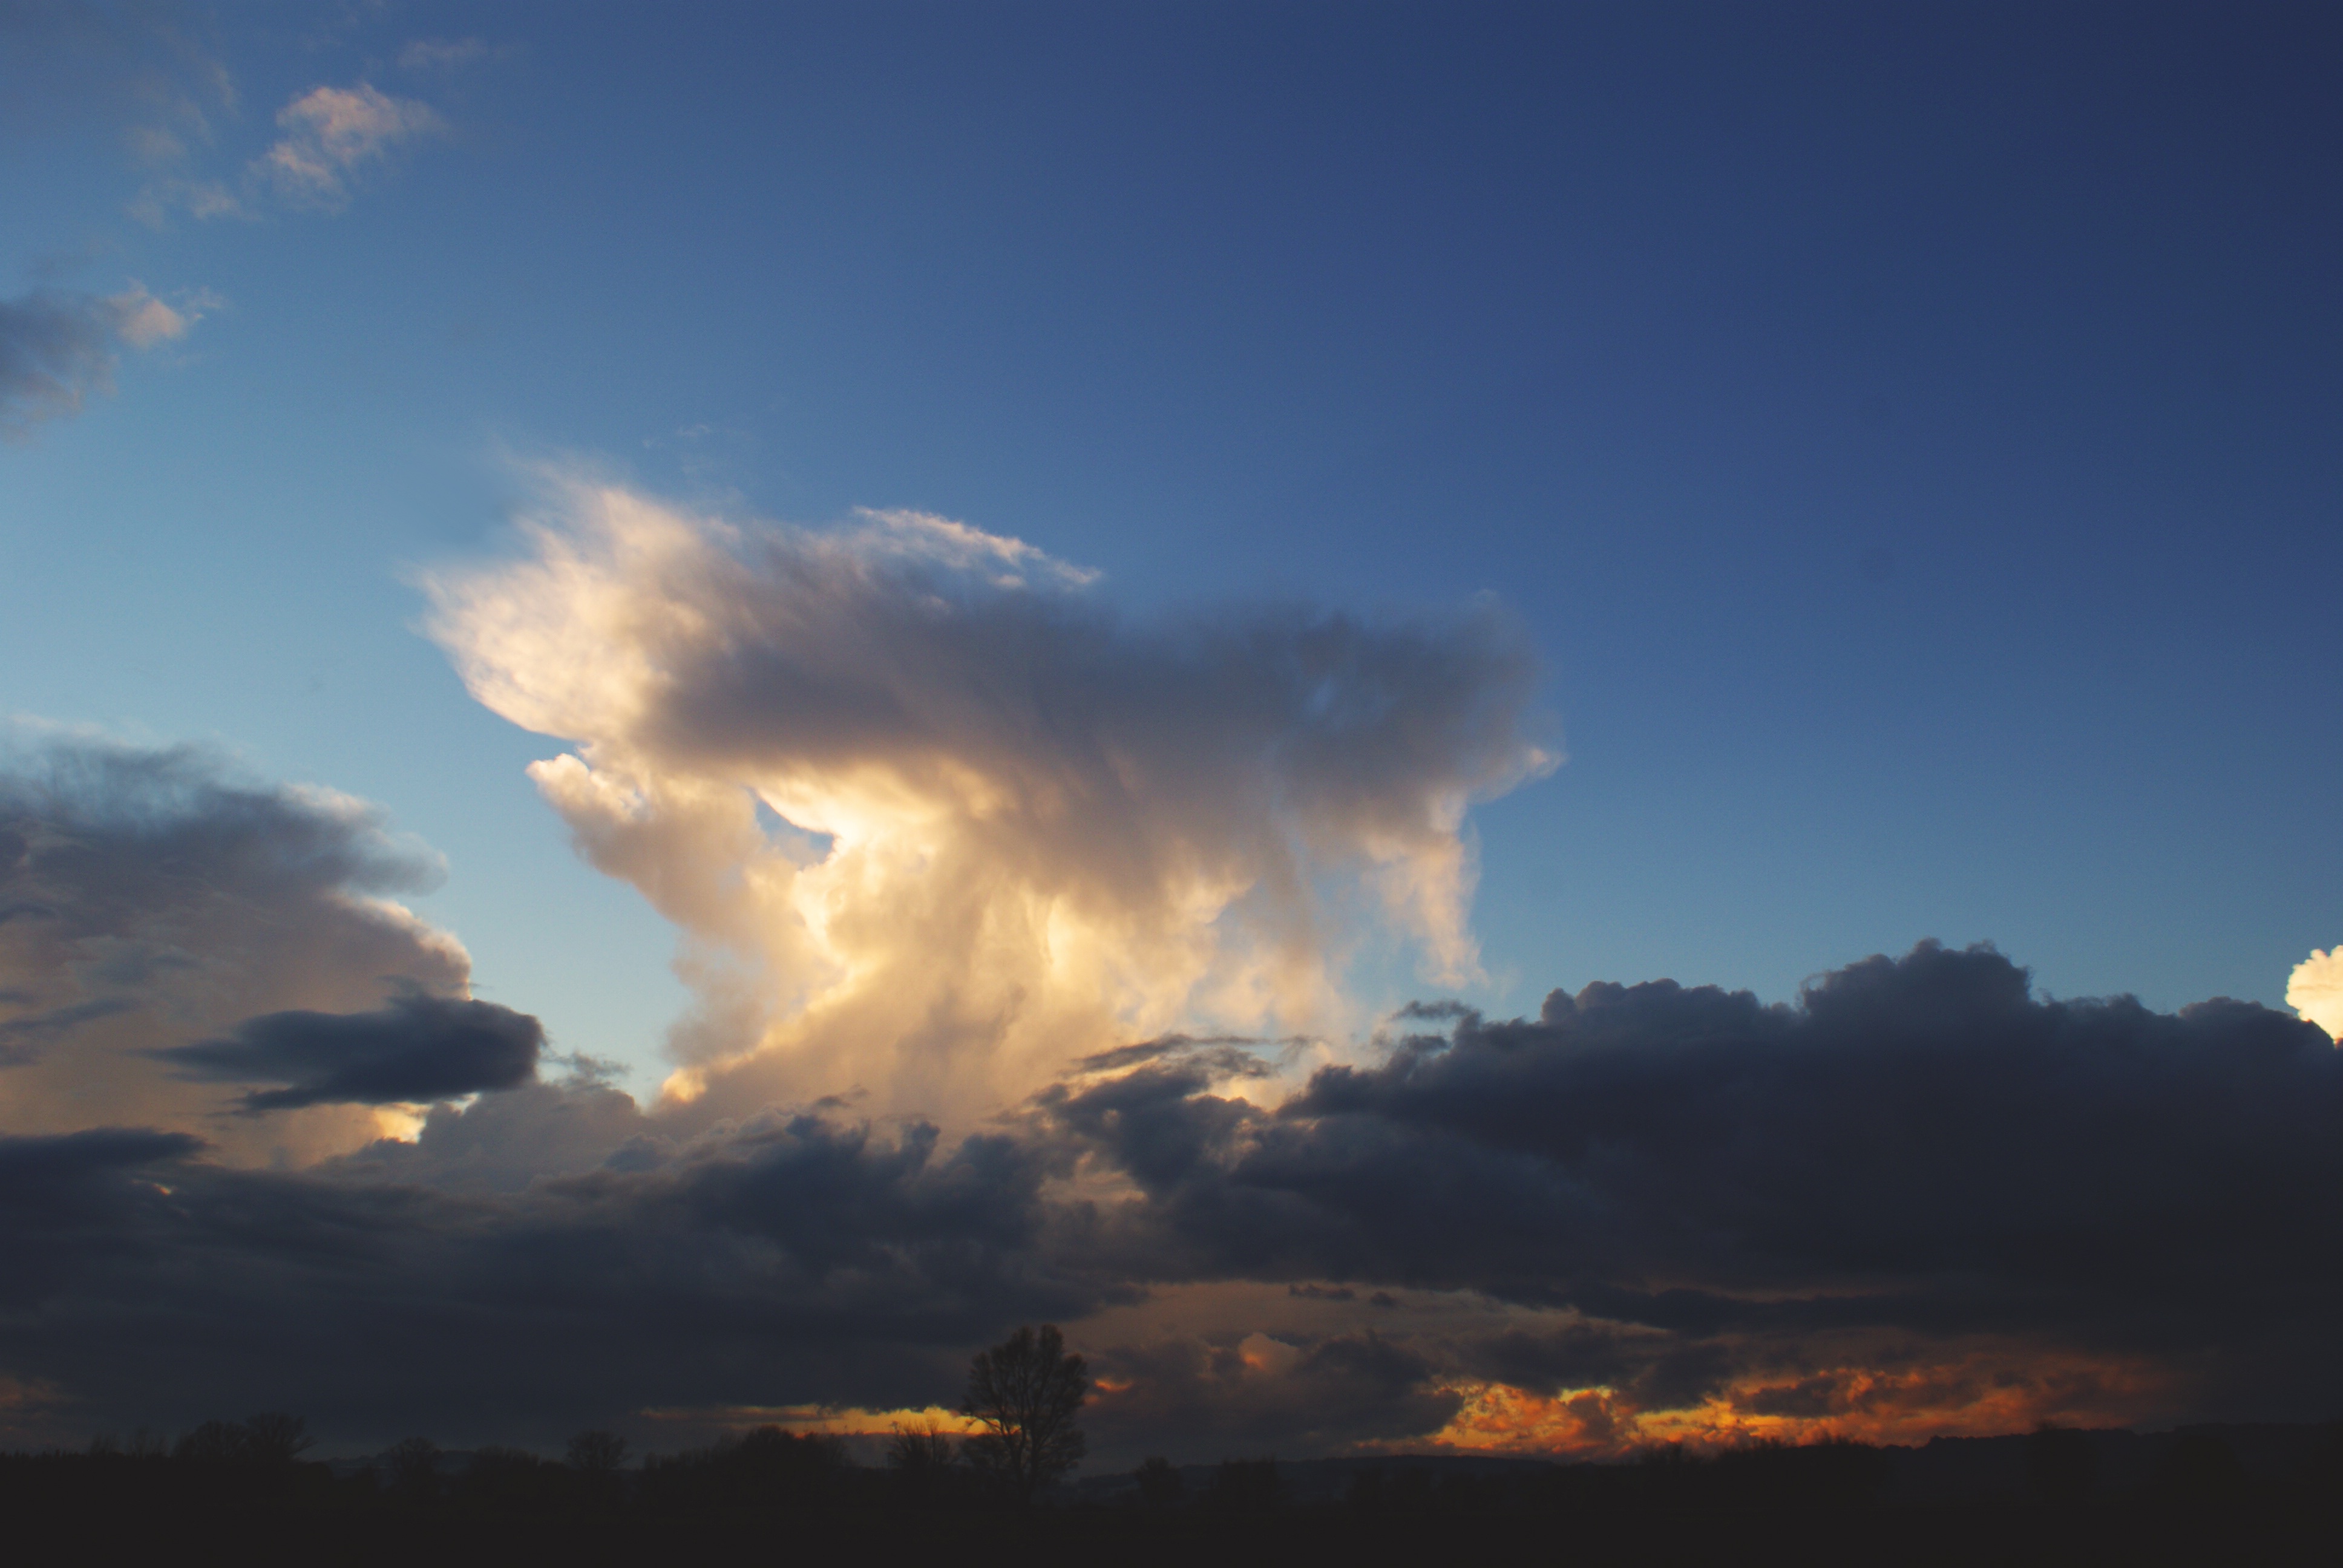
horizon, cloud, sky, sunrise, sunset, sunlight, morning, dawn, atmosphere, dusk, evening, cumulus, afterglow, meteorological phenomenon, red sky at morning